Kingdom of Yemen

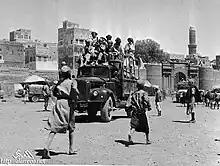
Sana'a, with Bab al-Yaman visible in the background

"Our father, Imam Yahya Hamideddin, passed away. Ahmed al-Wazir was elected imam and I am the chairman of the Council," written by Ibrahim bin Yahya to Cairo newspapers from Aden. The telegram was sent. Abdullah bin Yahya, who was in London at the time of the coup, denied his father's death and added cryptically: